Suriyasai Katasila

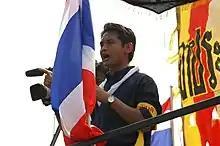
Suriyasai Katasila was speaking on the PAD stage in 2006

Suriyasai Katasila is a Thai political scientist, activist and former politician, who is currently the dean of the College of Social Innovation and director of the Thailand Reform Institute AT Rangsit University.